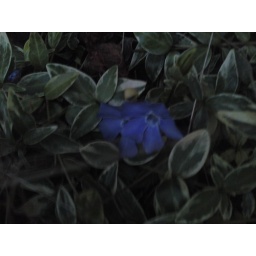
blue in the pot